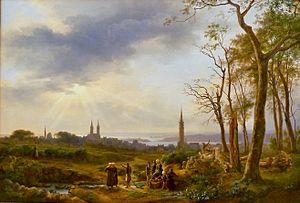
Saint-Pol-de-Léon [sɛ̃ pɔl də leɔ̃] est une commune française du département du Finistère, en région Bretagne.
Louise Joséphine Sarazin de Belmont née le 14 février 1790 à Versailles et morte le 9 décembre 1870 à Paris est une artiste peintre et lithographe française.